Mikhail Kheraskov

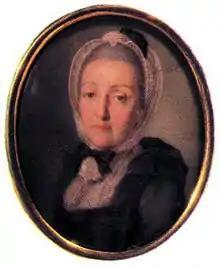
Princess Anna Danilovna Trubetskaya—Kheraskov's mother. "A miniature portrait by an unknown artist, painted sometime in the 1760s."

Mikhail Kheraskov was born in 1733 in the city of Pereiaslav. His father, Matei Herescu, was a "stolnik" (a minor Wallachian nobleman) and a descendant of Wallachian boyars. He was also the brother-in-law of General Toma Cantacuzino (1665-1720), a Wallachian cavalry commander who served under Peter the Great. Herescu and other members of the Wallachian and Moldavian nobility had moved to the Russian Empire and entered the service of Peter following the unsuccessful Pruth River Campaign, a Russian offensive which sought to expel the Ottoman Empire from Moldavia and establish Russian garrisons in Moldavian fortress towns. Matei Herescu changed his name to Matvei Andreevich Kheraskov and received an estate near Pereiaslav in Left-bank Ukraine (along with 5,000 serfs, by some accounts). He attained the rank of major in the newly formed Chevalier Guard Regiment and eventually became commandant of the Pereiaslav fortress. He was married to Anna Danilovna Druckie-Sokolinskie, and died in 1734, leaving Anna to raise their three children, of which Mikhail was the youngest. In November 1735, Anna married Prince Nikita Yurievich Trubetskoy, a seasoned officer who was then serving as the "general-krigs-komissar" in the Ukrainian fortress town Izium, where Mikhail spent his earliest years. Because of his ancestry and the connections his stepfather afforded him, Kheraskov enjoyed the privileges of the highest ranks of the Russian nobility.